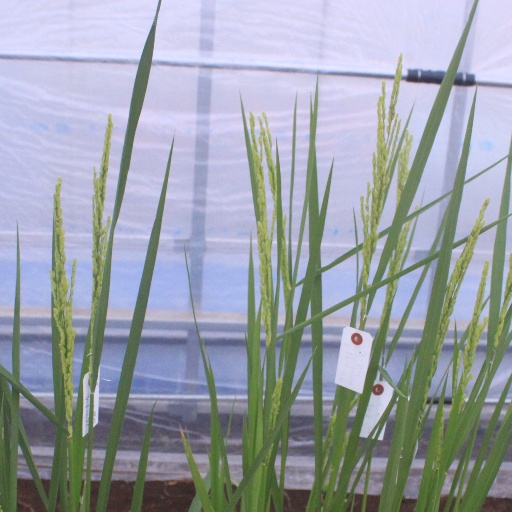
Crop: rice